Aioi Station (Hyōgo)

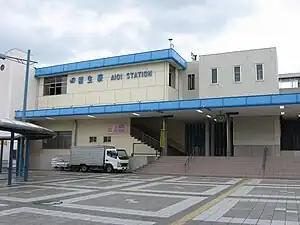
Aioi Station, August 2008

is a junction passenger railway station in Aioi, Hyōgo Prefecture, Japan, operated by the West Japan Railway Company (JR West).